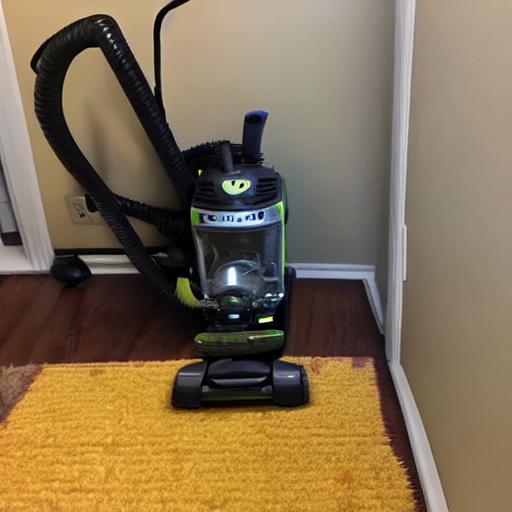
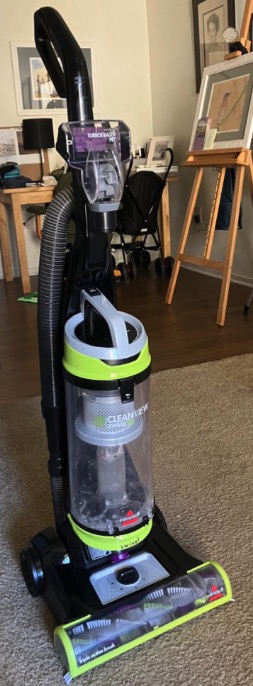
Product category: items_vacuum
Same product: no